Strzałkowo, Greater Poland Voivodeship

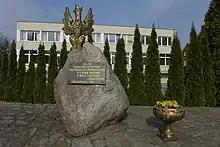
Monument to insurgents of the Greater Poland uprising of 1918-1919 and victims of Nazi Germany in World War II

Strzałkowo was a private village of Polish nobility, administratively located in the Pyzdry County in the Kalisz Voivodeship in the Greater Poland Province of the Polish Crown. It was owned by the Strzałkowski, Węsierski and Korytowski families. In the late 19th century, it had a population of 462.